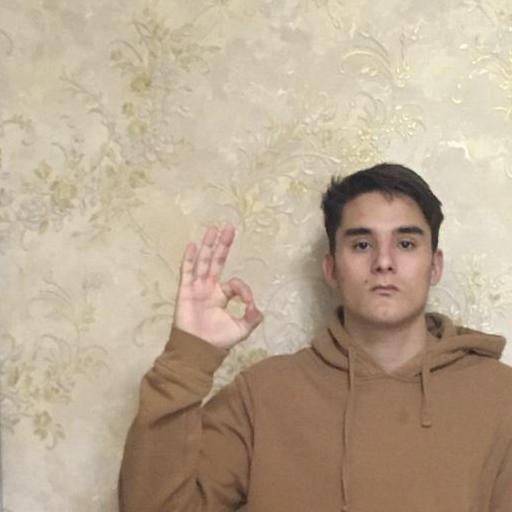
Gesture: ok